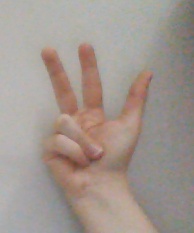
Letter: al